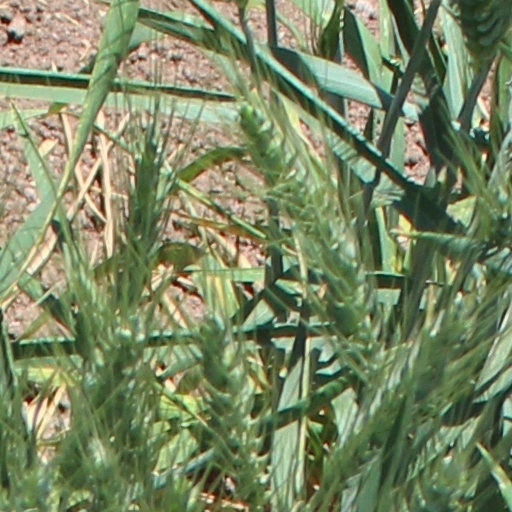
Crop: wheat